Spiral

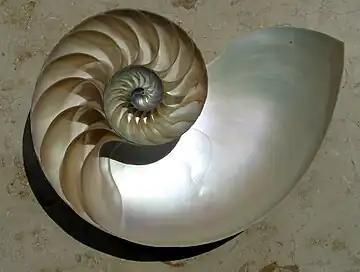
Cutaway of a nautilus shell showing the chambers arranged in an approximately logarithmic spiral

In mathematics, a spiral is a curve which emanates from a point, moving farther away as it revolves around the point. It is a subtype of whorled patterns, a broad group that also includes concentric objects.